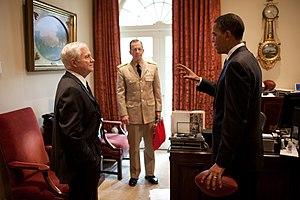
Le président Barack Obama discute avec le secrétaire à la Défense Robert Gates, à gauche, et l'amiral Michael Mullen, Chef d'état-major des armées des États-Unis, à coté du bureau ovale, dans le bureau du secrétariat du président.